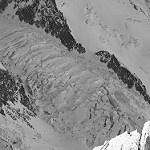
Label: B & W